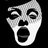
Emotion: sad